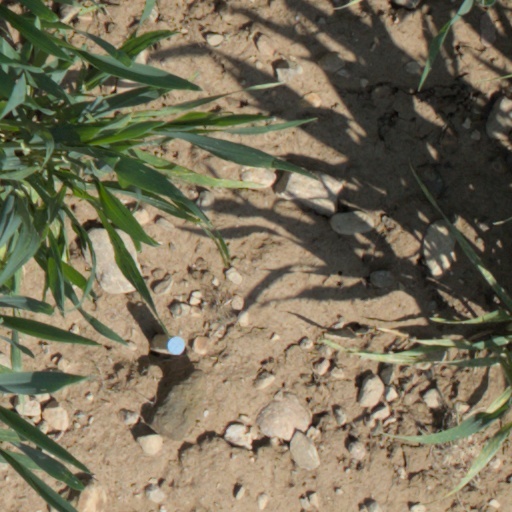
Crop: wheat